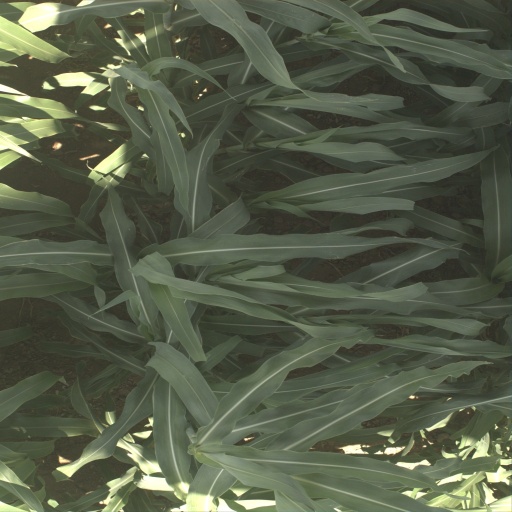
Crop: sorghum